Pininfarina

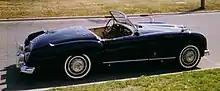
Nash-Healey roadster

When automobile designer and builder Battista "Pinin" Farina broke away from his brother's coachbuilding firm, Stabilimenti Farina, in 1928, he founded "Carrozzeria Pinin Farina" with financial help from his wife's family and Vincenzo Lancia. That first year, the firm employed eighteen and built 50 automobile bodies.